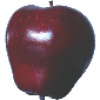
Label: Apple Red Delicious 1